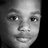
Emotion: neutral